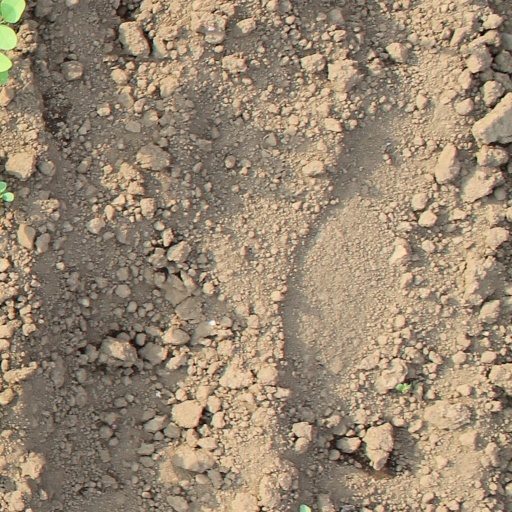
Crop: soybean